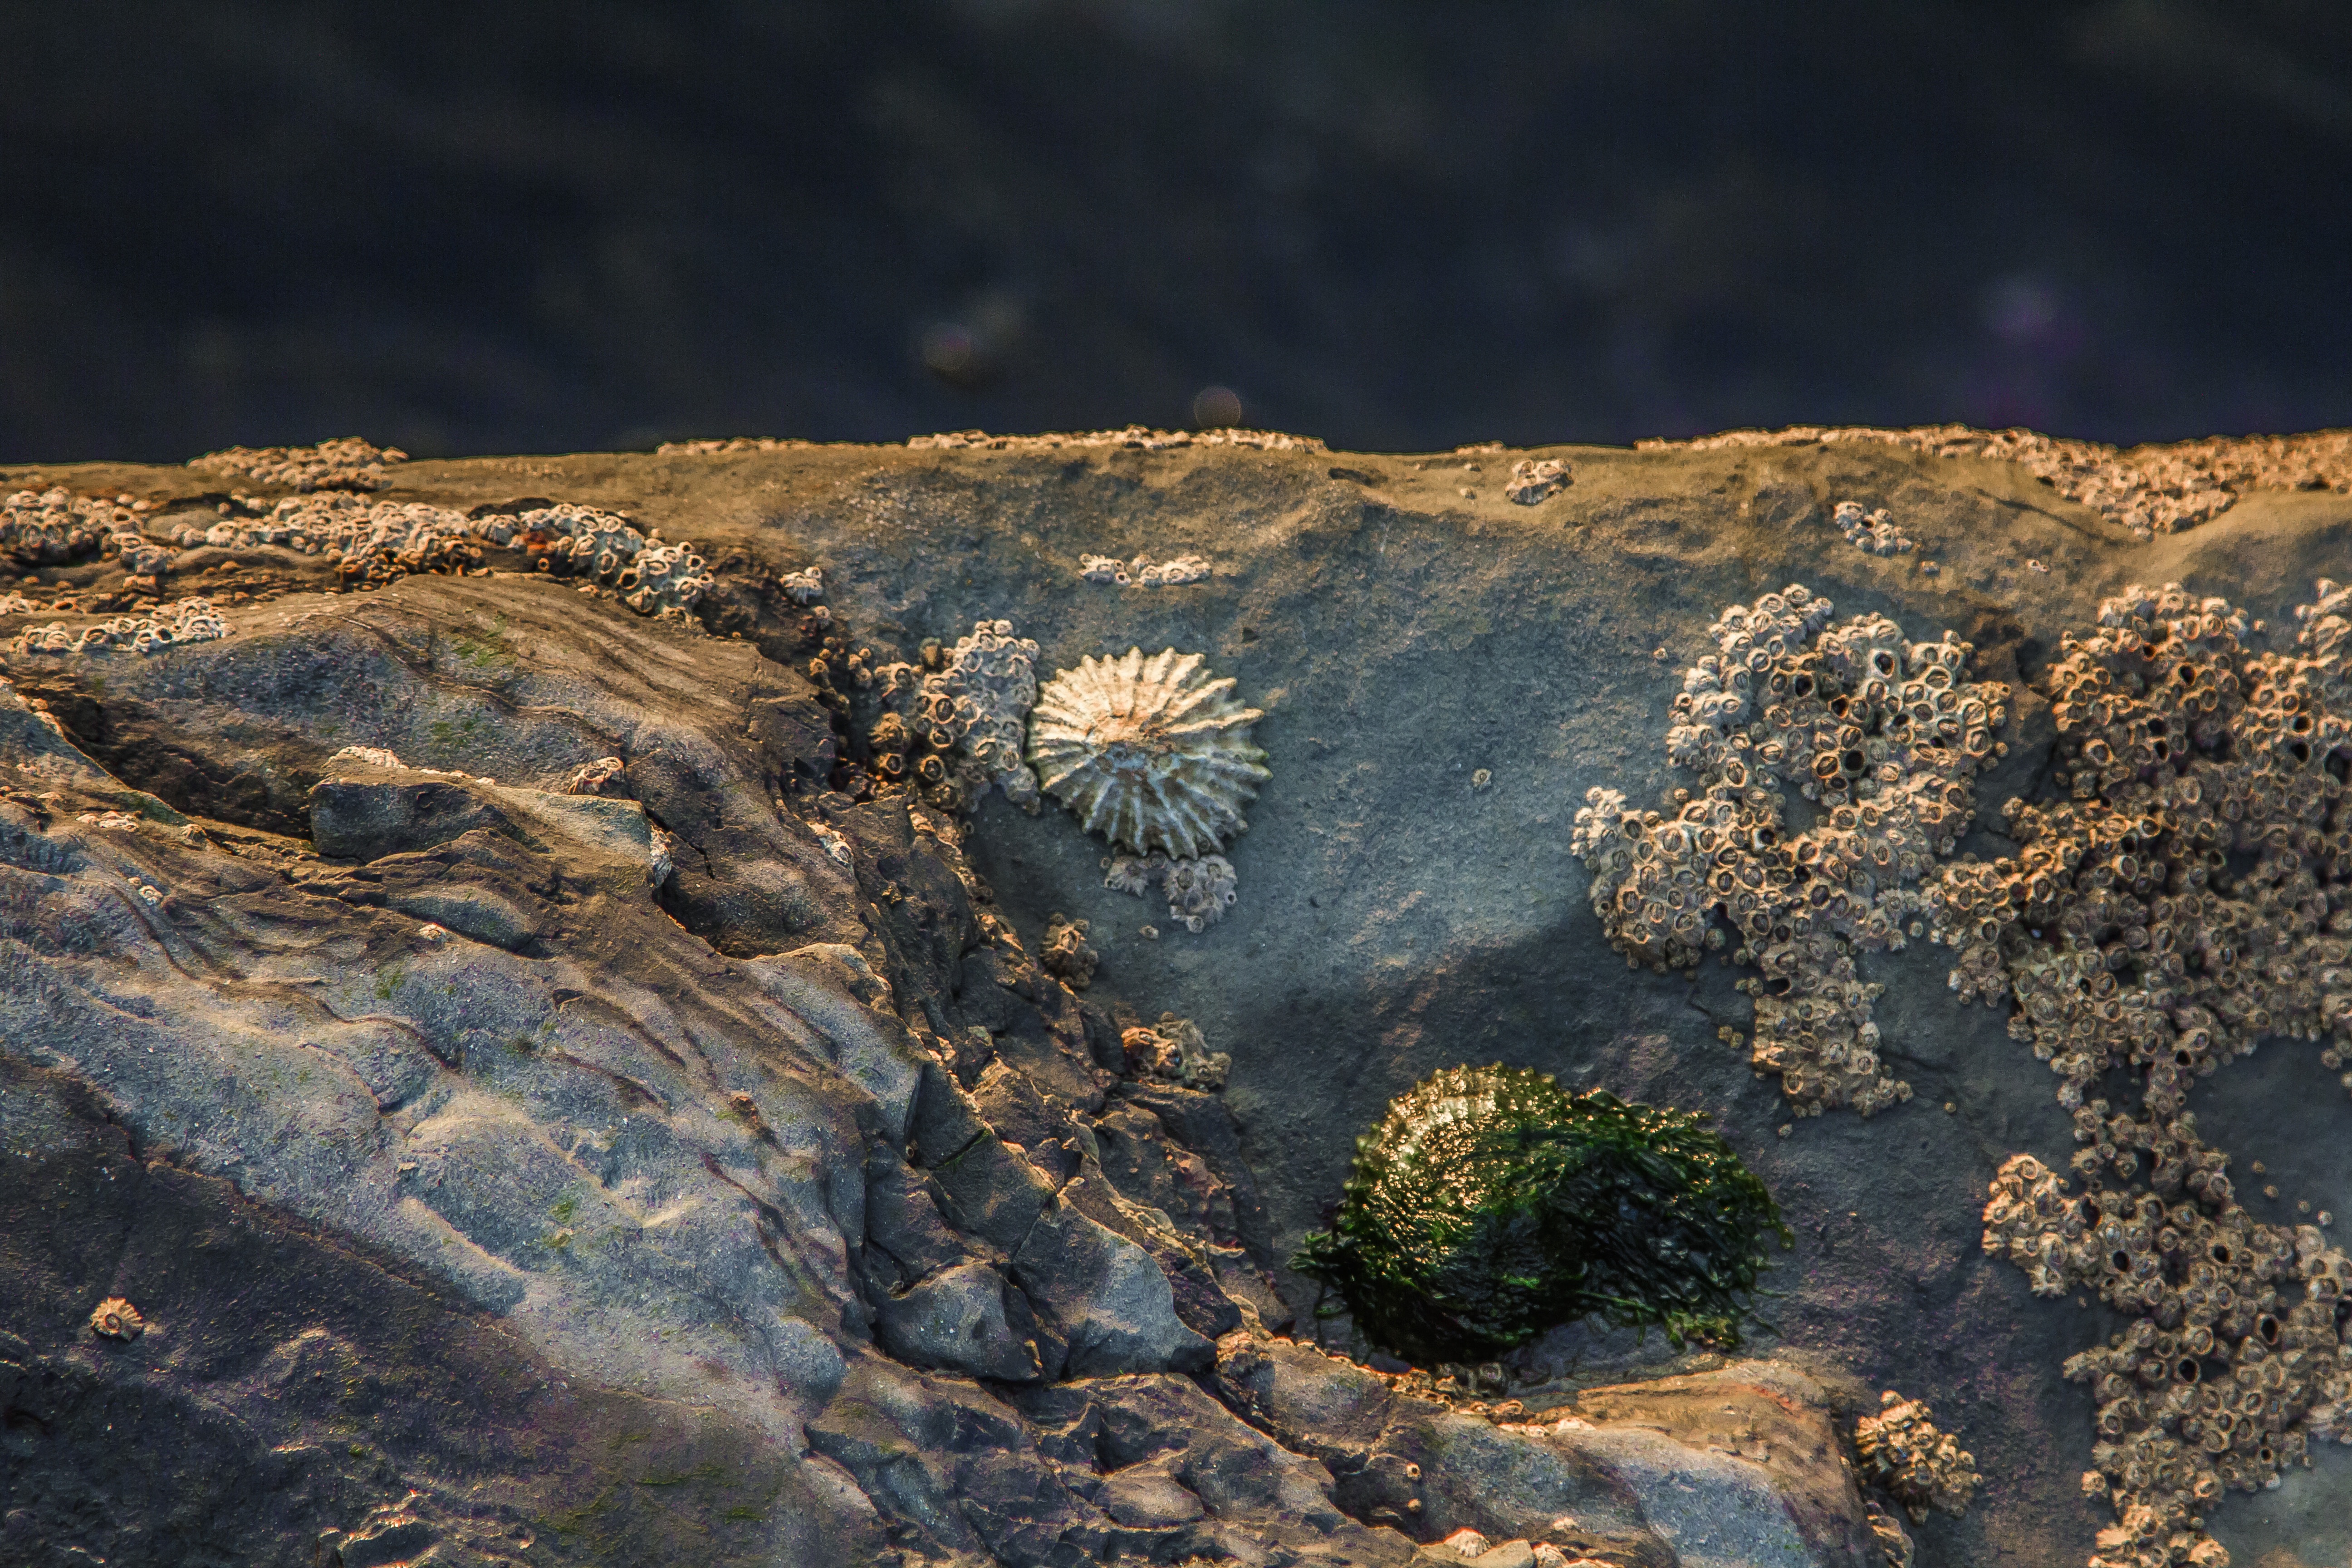
landscape, sea, coast, nature, rock, wilderness, mountain, snow, hill, reflection, soil, terrain, material, ridge, shell, england, stones, geology, plateau, dorset, landform, aerial photography, geographical feature, mountainous landforms